Eileen Collins

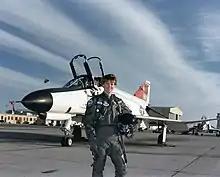
With an F-4 Phantom II at Edwards Air Force Base on graduation from the USAF Test Pilot School in June 1990

During the invasion of Grenada in October 1983, her aircraft flew troops of the 82nd Airborne Division from (then) Pope Air Force Base in North Carolina to Grenada, and took thirty-six medical students back. Although women were not supposed to fly in combat, the USAF gave her combat pay for the mission, and awarded her the Armed Forces Expeditionary Medal. After nine months as a co-pilot, she was upgraded to first pilot. After attending aircraft commander school at Altus Air Force Base in Oklahoma, and aerial refueling training, she was upgraded to aircraft commander in June 1984.